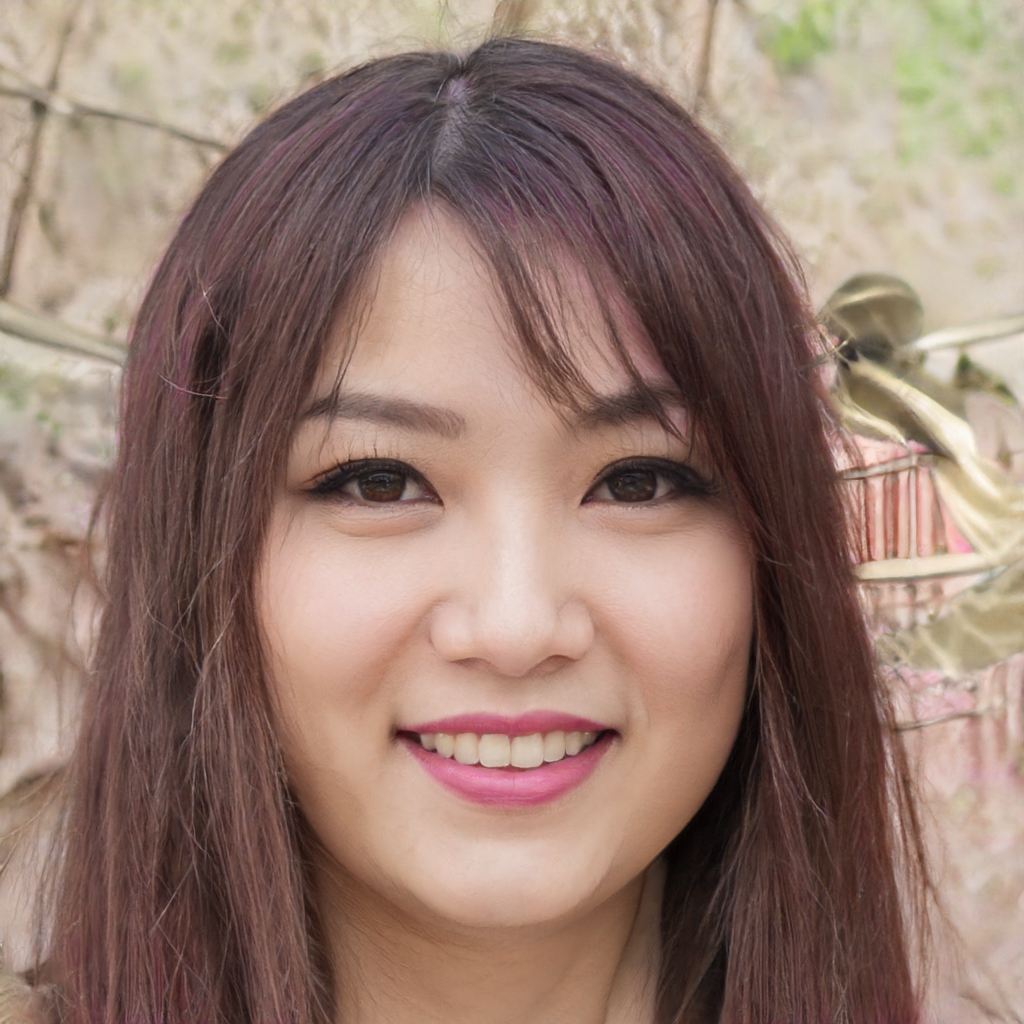
Label: No Watermark